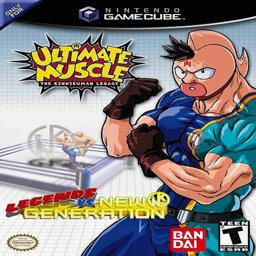
i used to play this game back in the day with my brothers , never knew there was an anime .